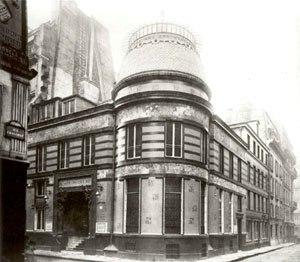
«
La Maison de l’Art nouveau est un bâtiment affecté à l'exposition d'art à Paris, inauguré en octobre 1895.